Christiaan van Pol

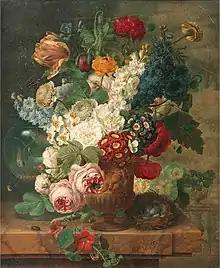
painting sold in 2010 for 126,750 euro's at Sotheby's in Paris

Christiaan van Pol (14 March 1752 – 21 May 1813) was a flower painter from the Northern Netherlands.